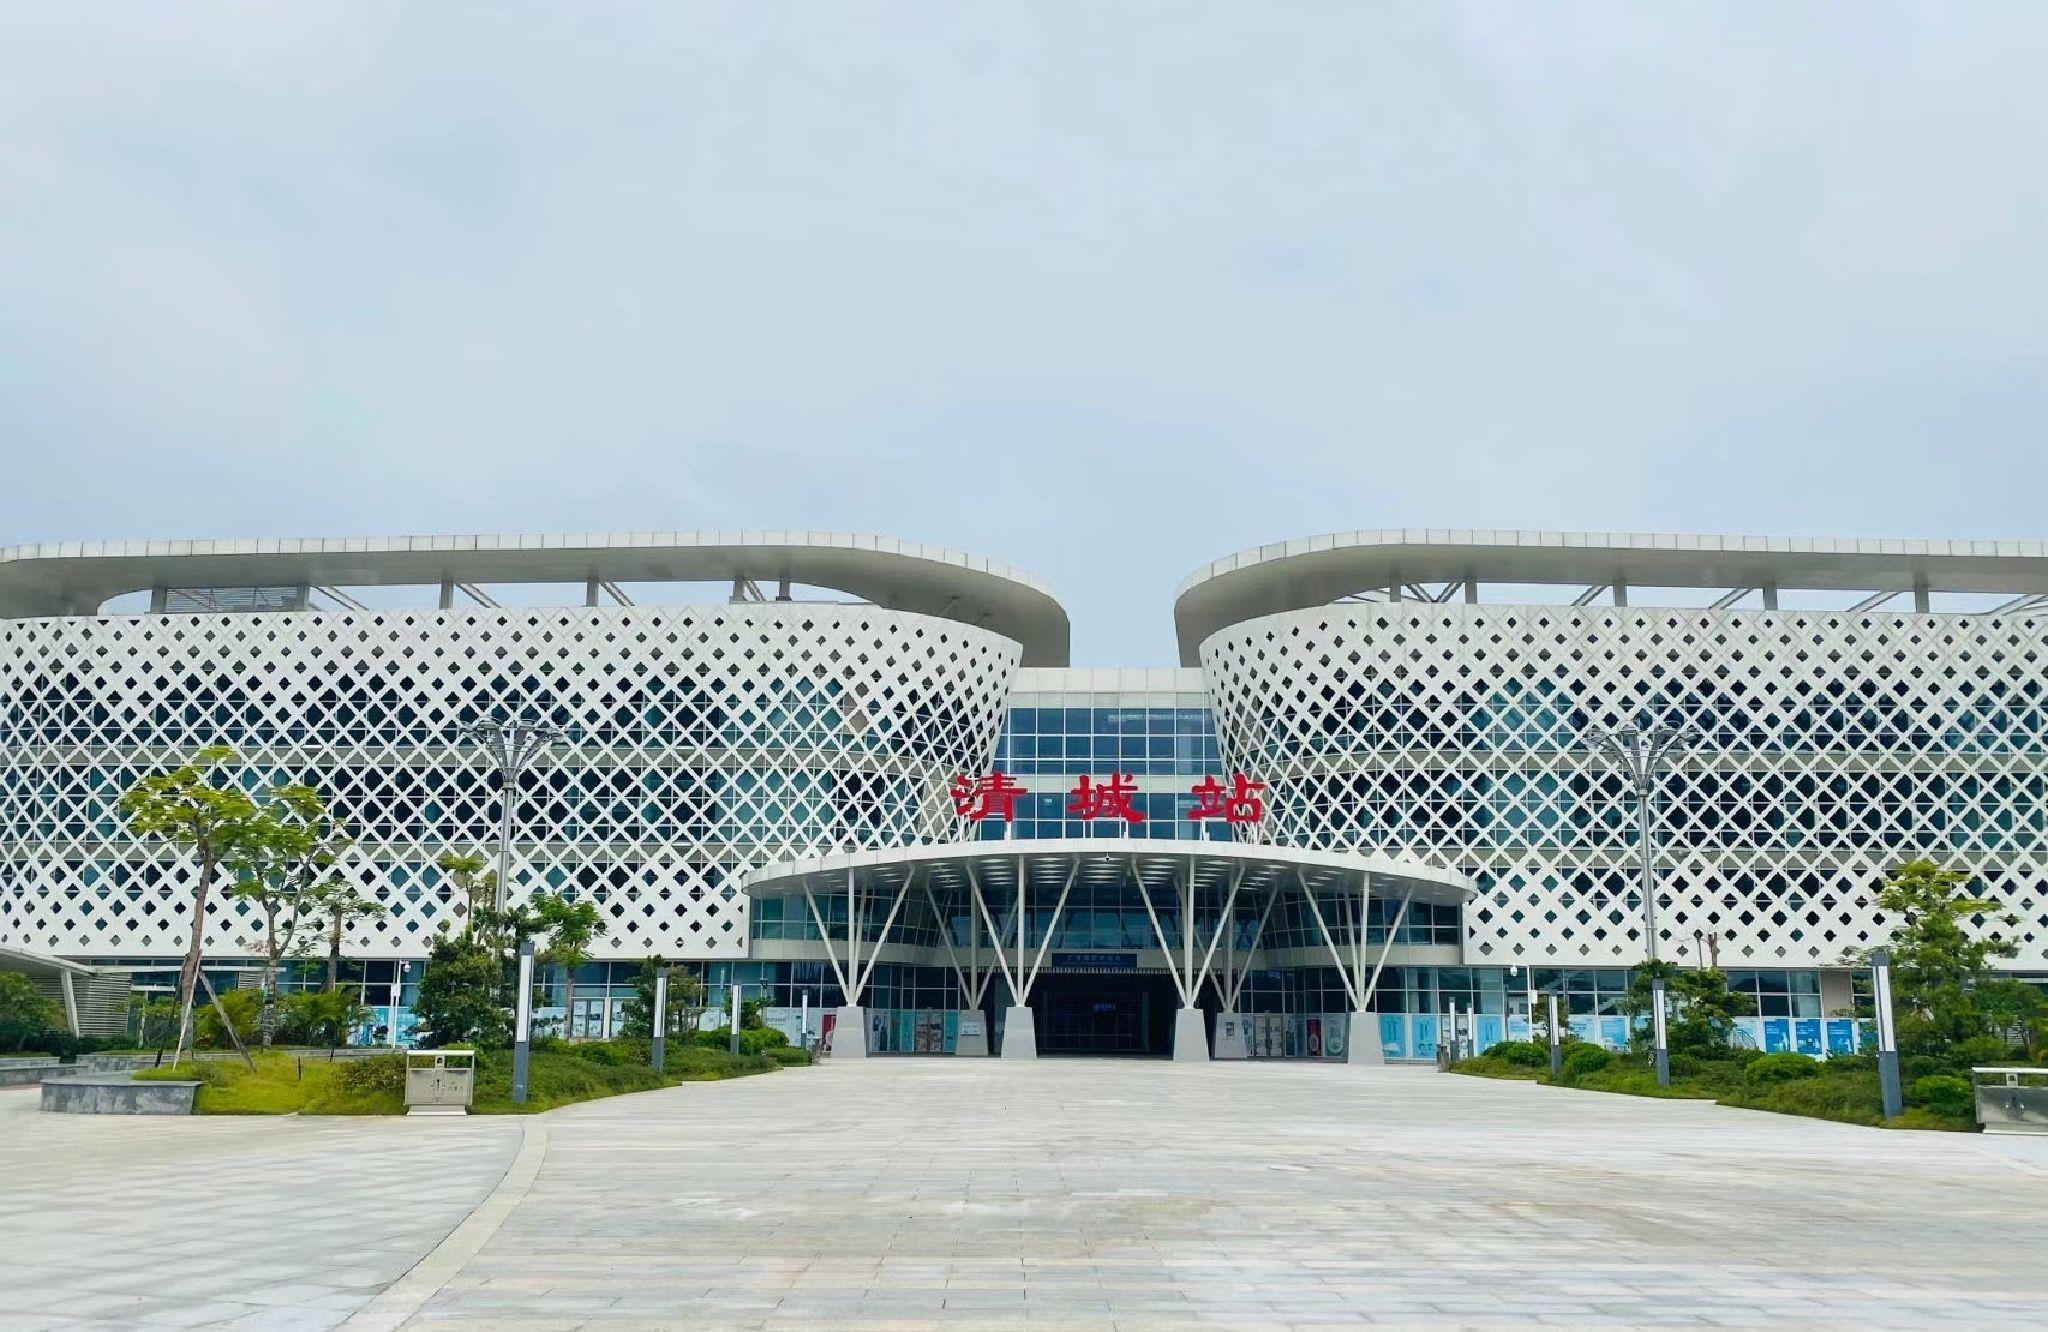
地标名称：清城站
所在城市：清远市·清城区